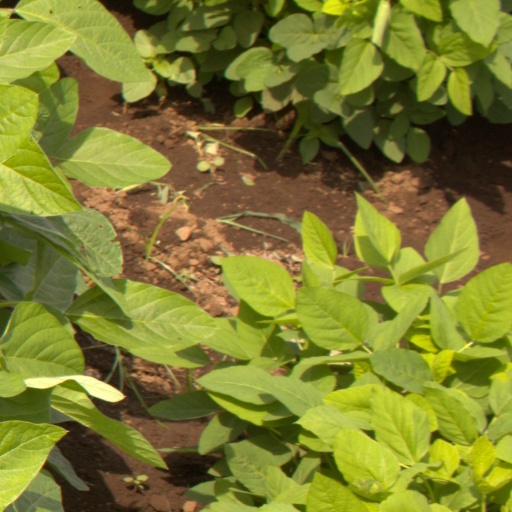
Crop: soybean